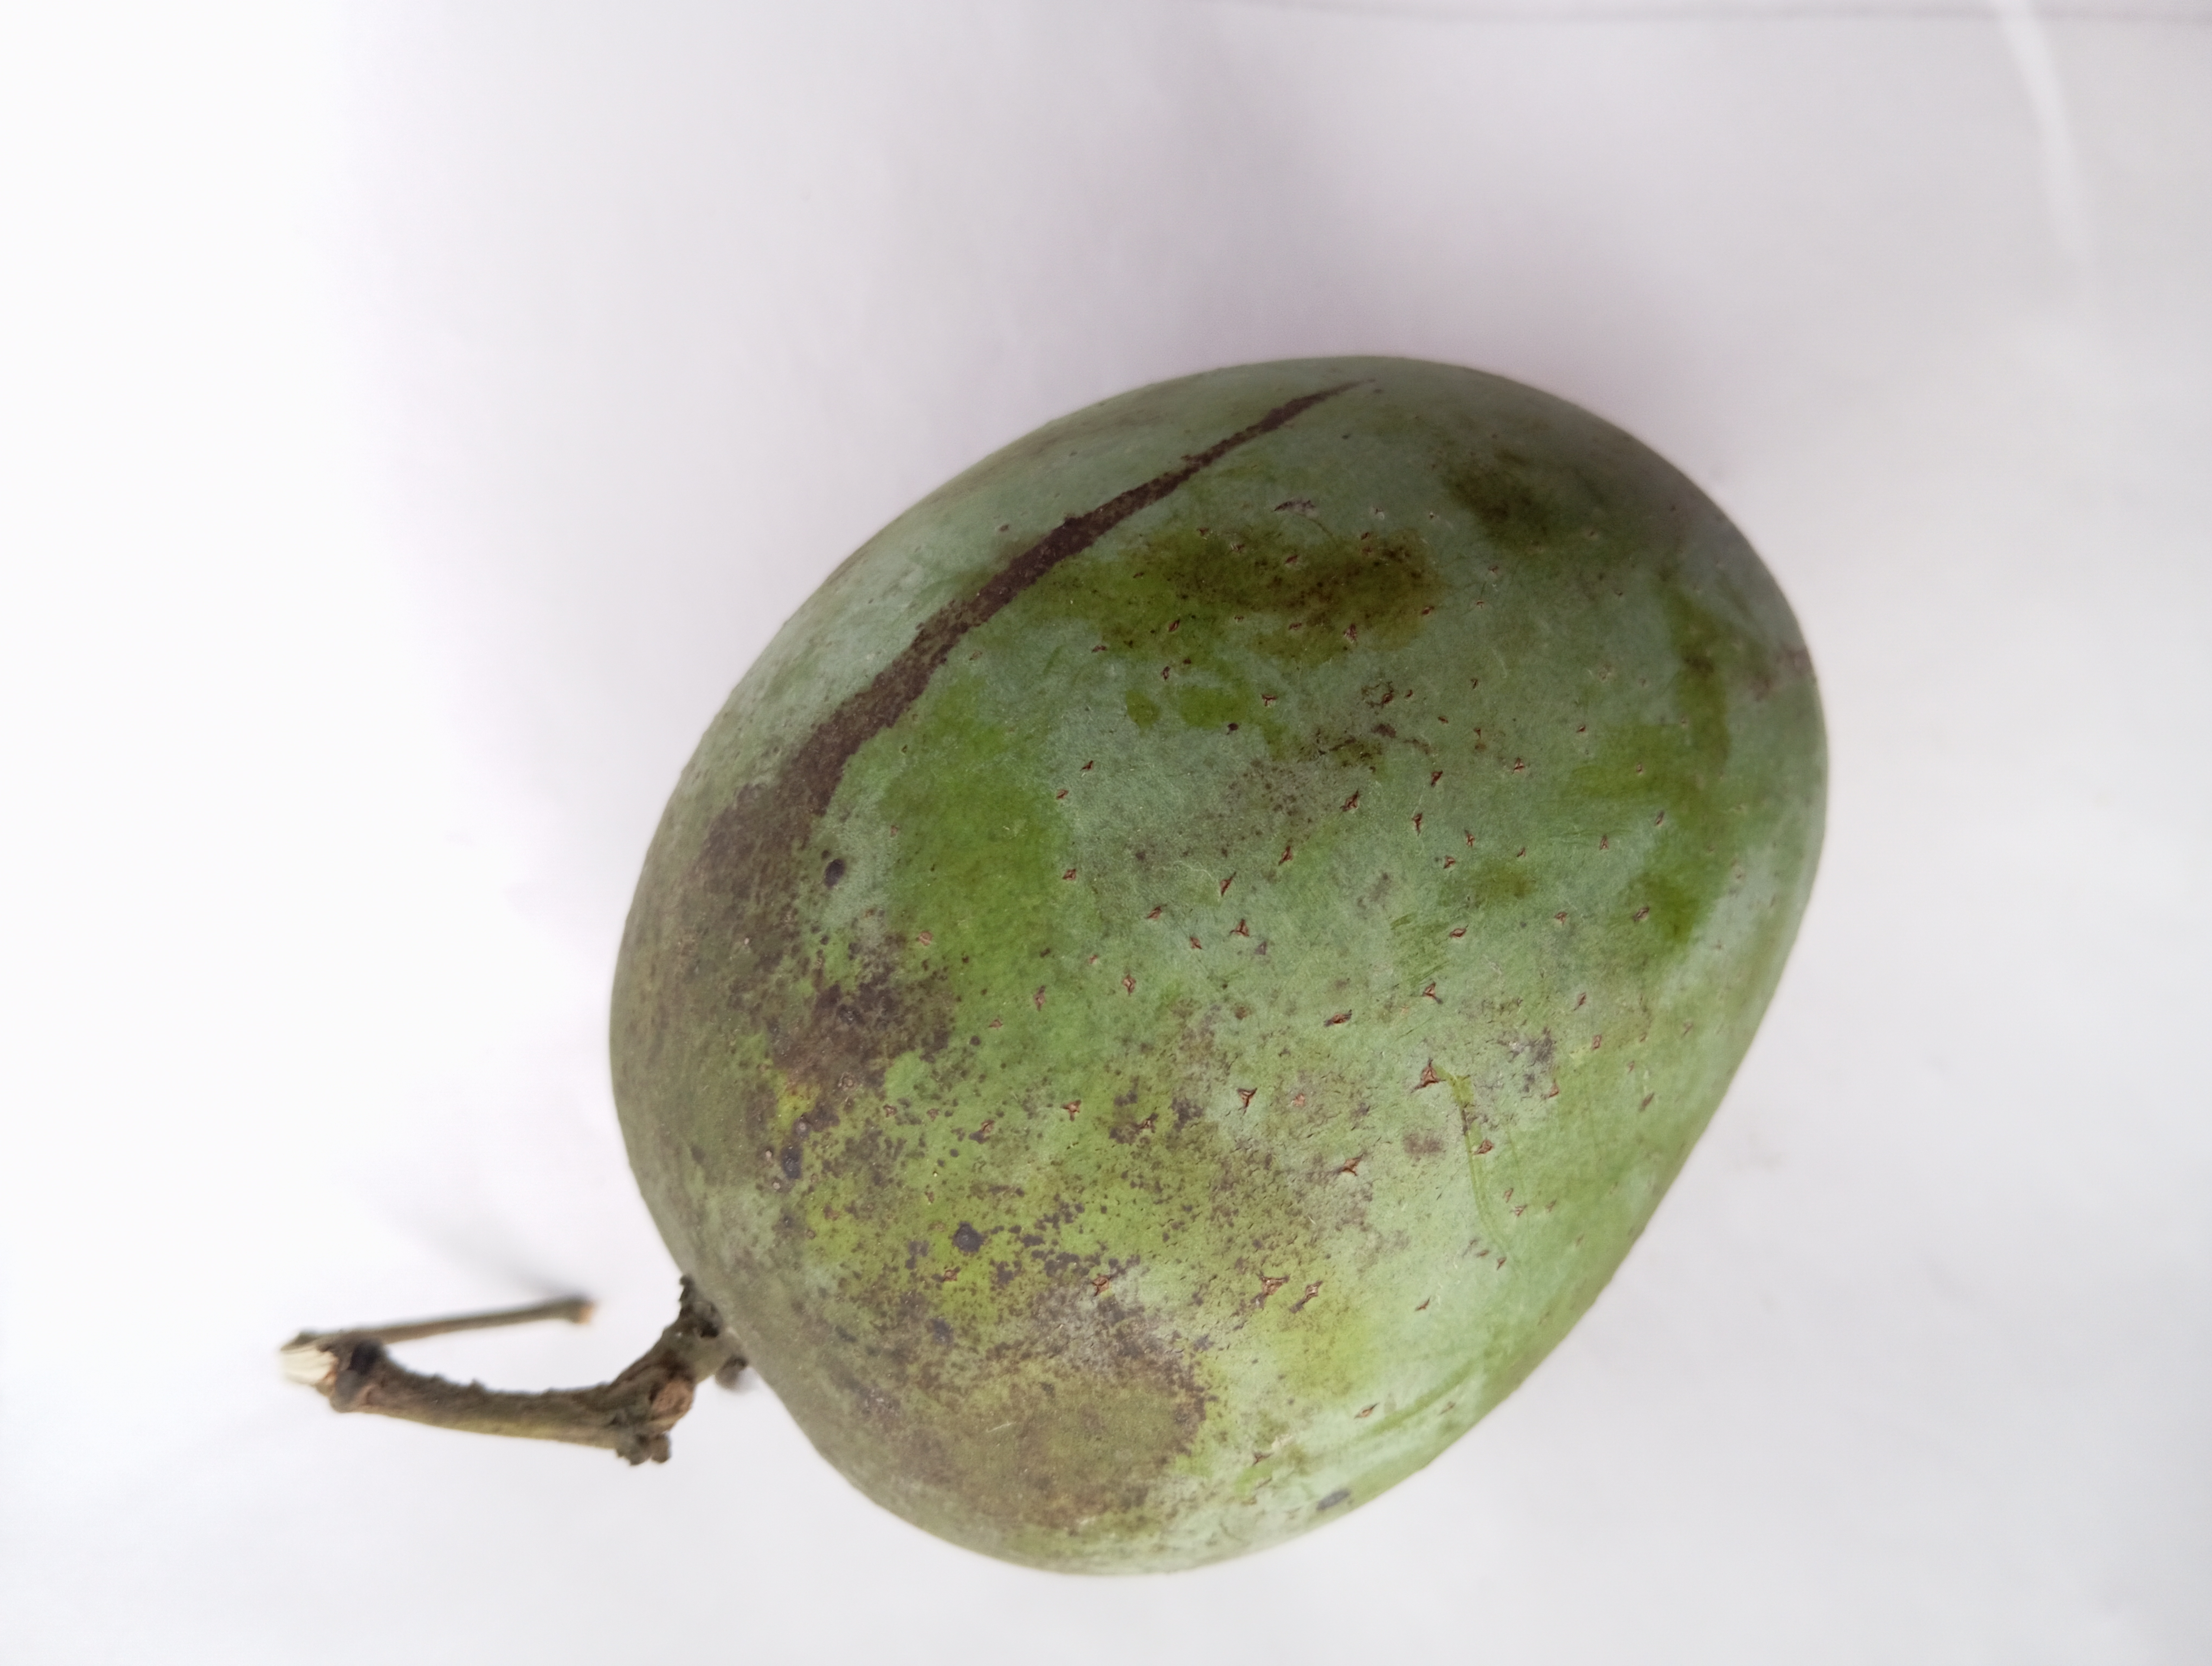
Mango variety: Langra